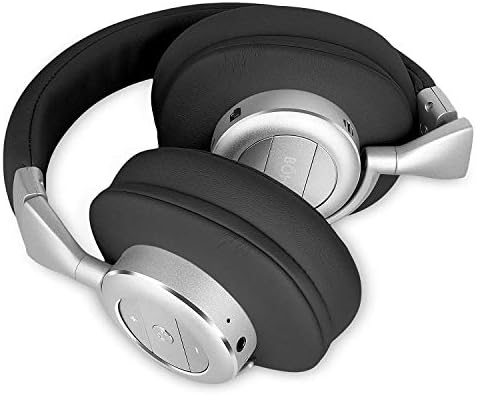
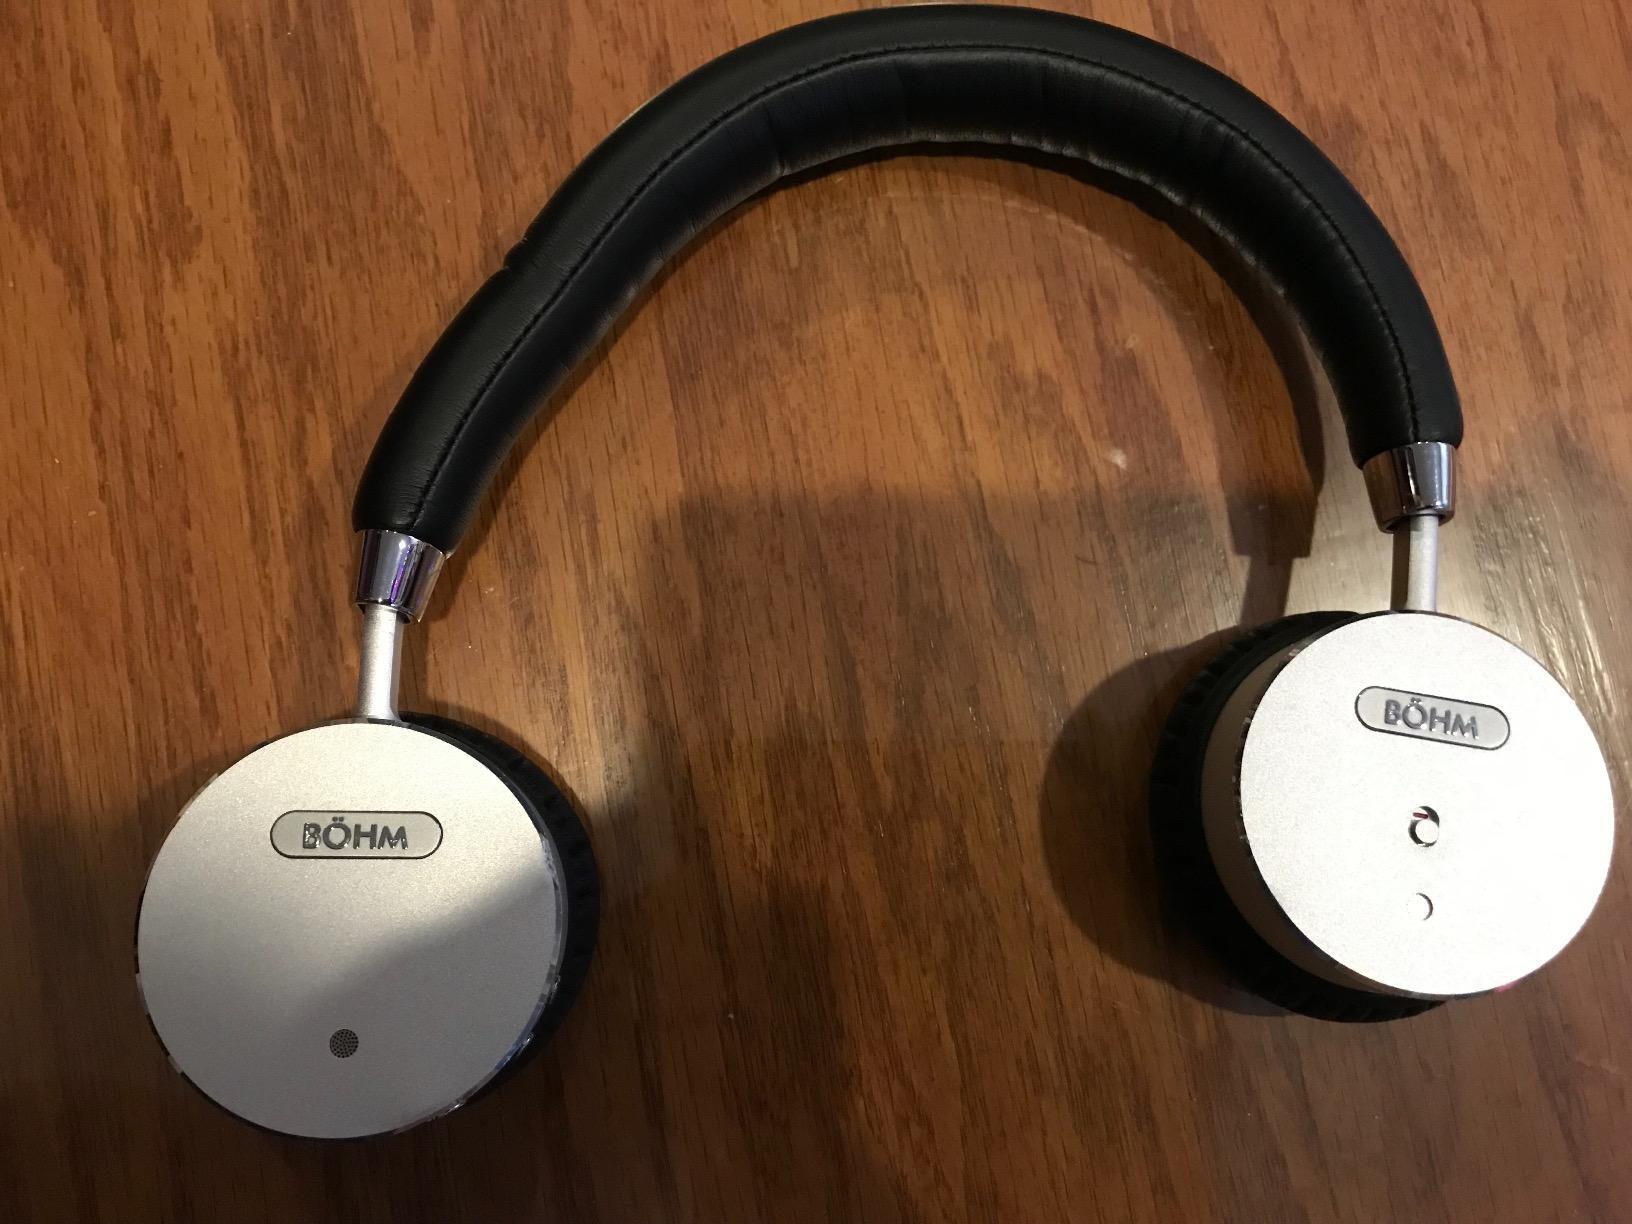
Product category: headphones
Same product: no